Eric Haase

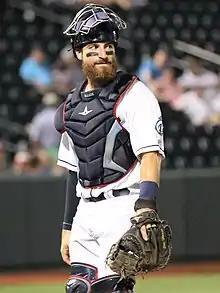
Haase with the Columbus Clippers in 2018

Eric Michael Haase (born December 18, 1992) is an American professional baseball catcher for the Milwaukee Brewers of Major League Baseball (MLB). He has previously played in MLB for the Cleveland Indians / Guardians and Detroit Tigers.